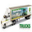
Label: truck